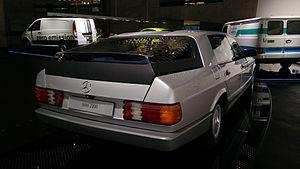
La Mercedes-Benz Auto 2000 est une automobile prototype créé par le constructeur allemand Mercedes-Benz en 1981.